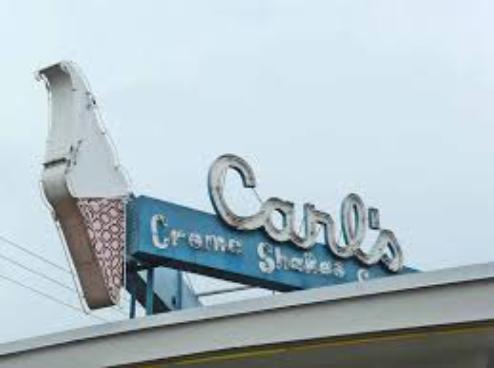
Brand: Carl's Ice Cream
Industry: Food